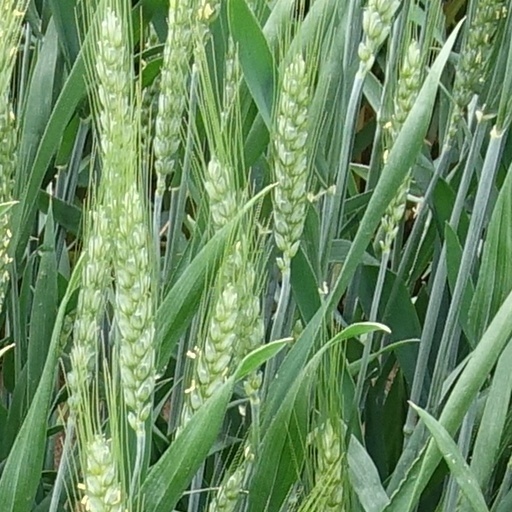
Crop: wheat